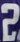
Number: 2